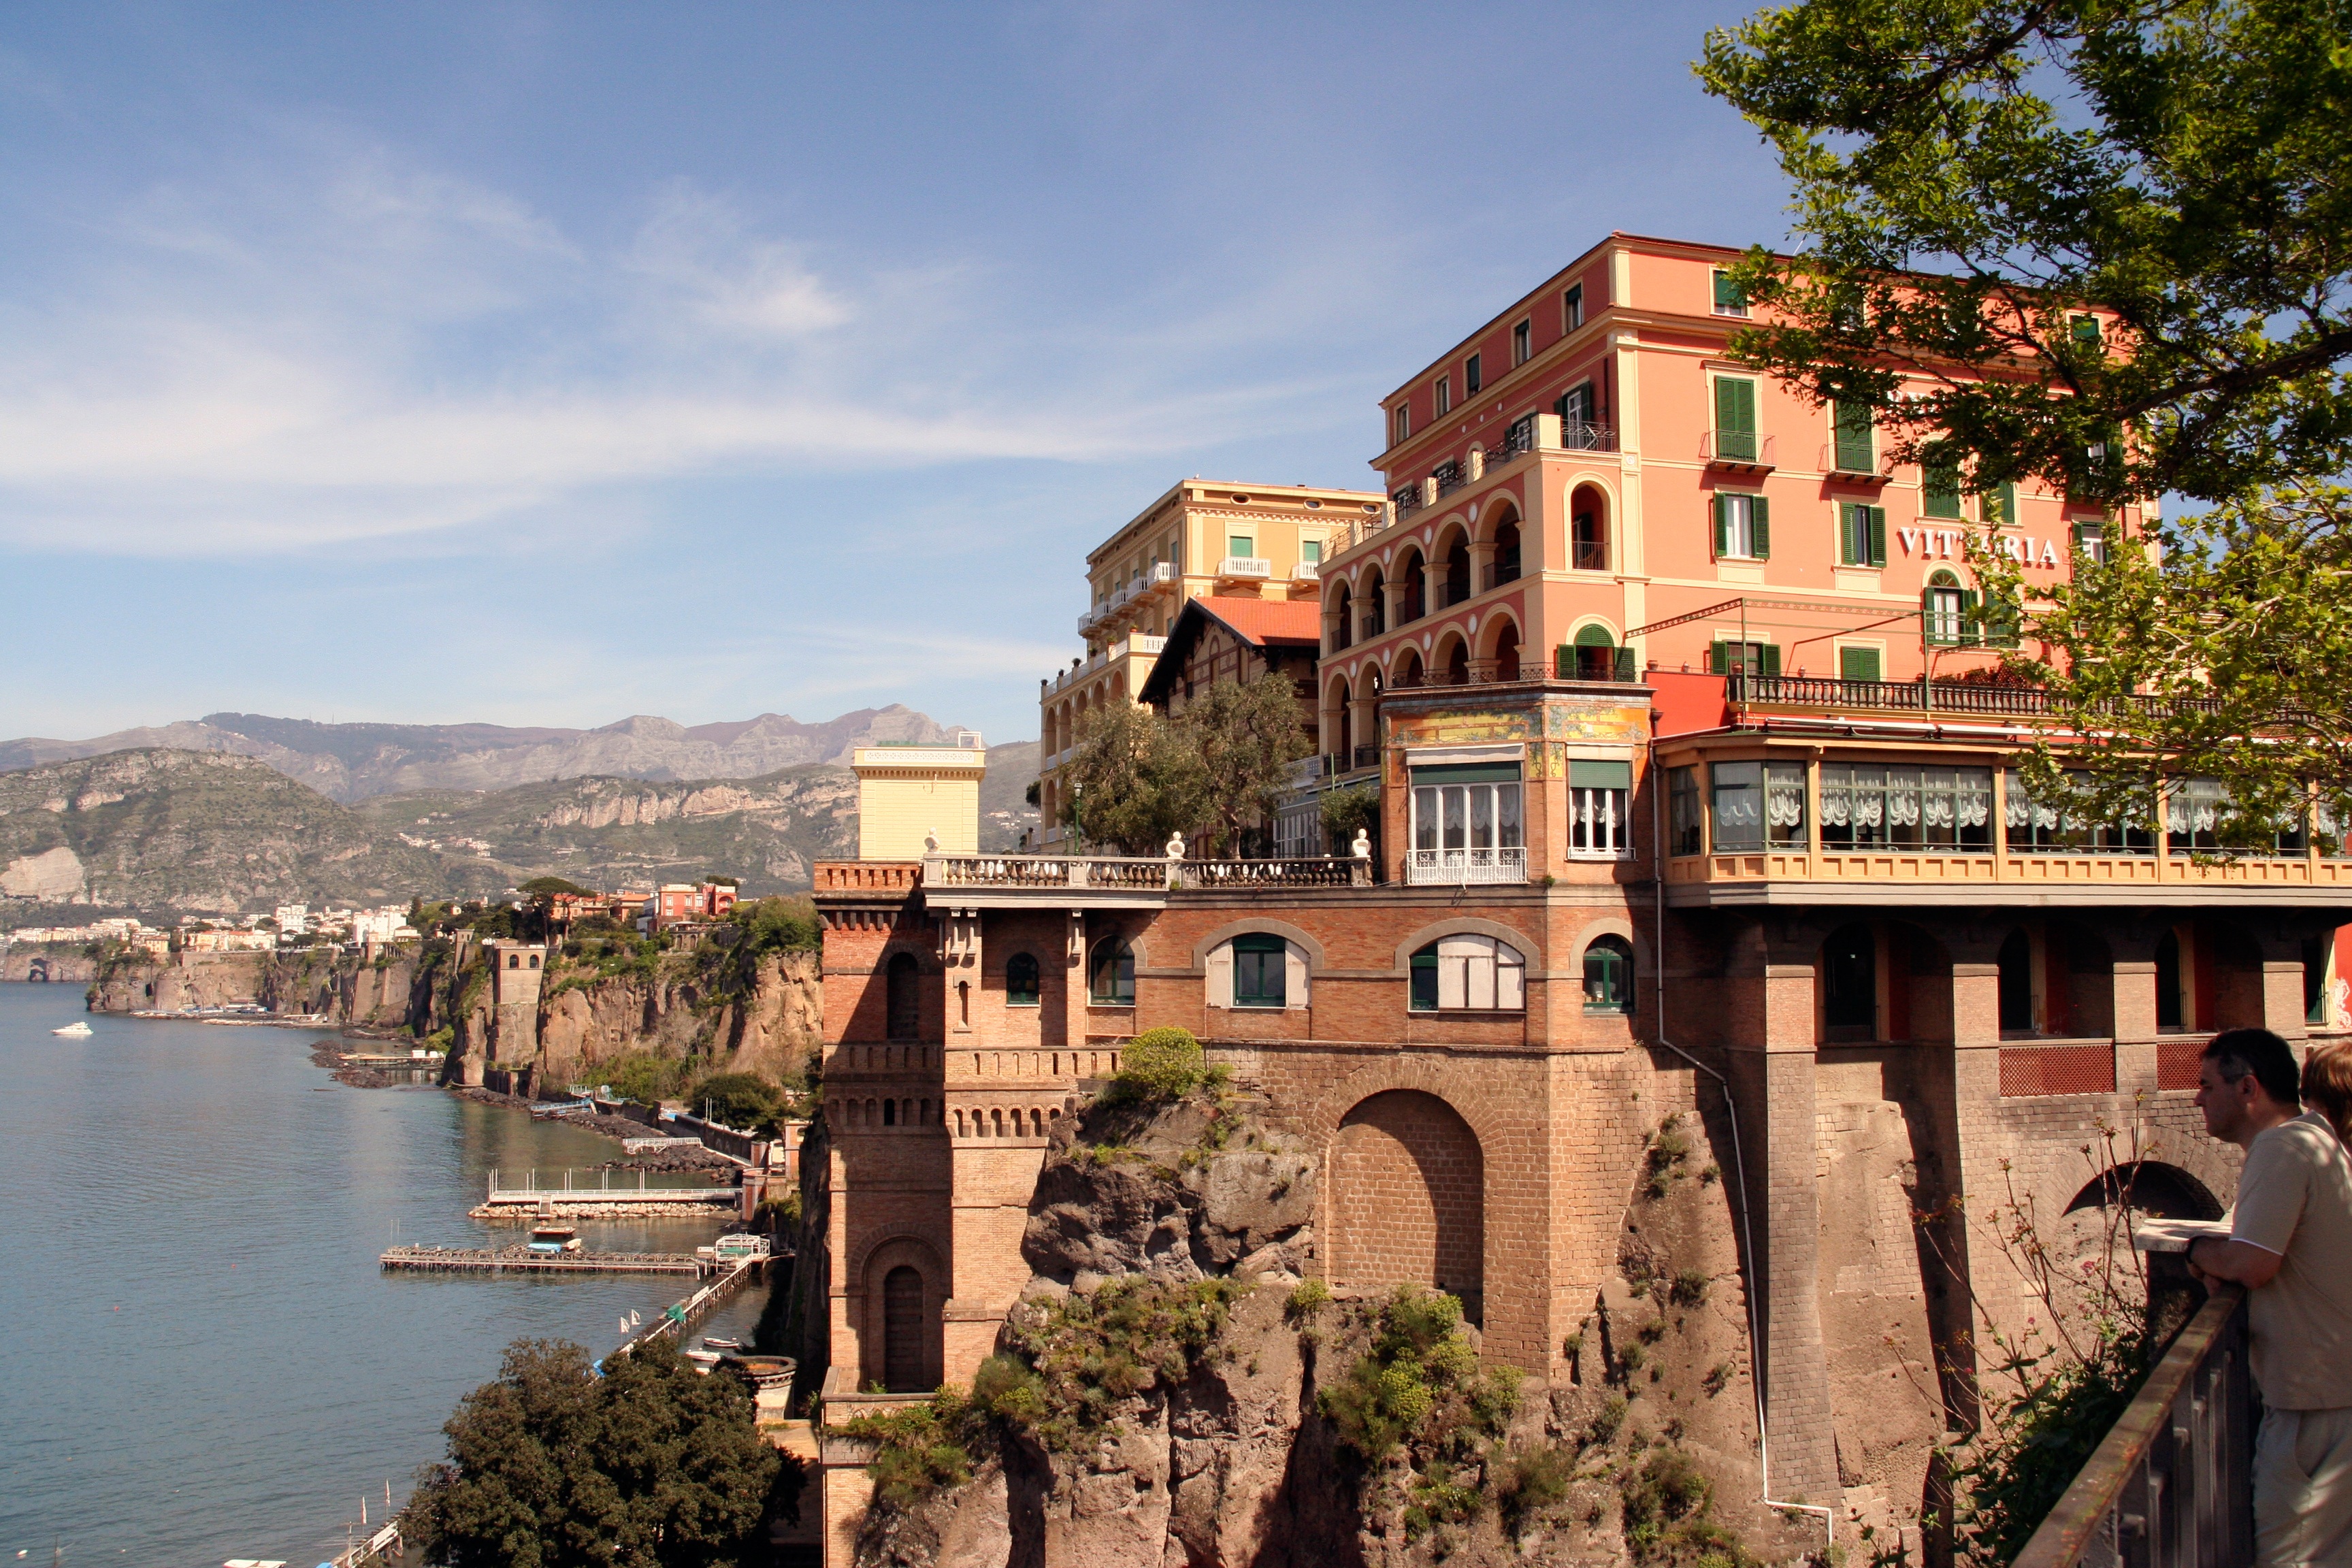
sea, coast, water, architecture, bridge, town, river, cityscape, vacation, travel, landmark, italy, tourism, waterway, estate, sorrento, ancient history, human settlement